Maymie de Mena

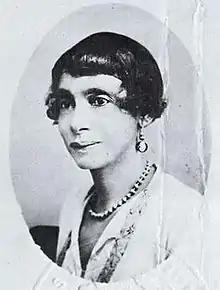
1925 visa photograph

Maymie de Mena (December 10, 1879 – October 23, 1953, also known as Maymie Aiken or Madame DeMena Aiken in her later career) was an American-born activist who became one of the highest-ranking officers in the Universal Negro Improvement Association (UNIA). She has been credited with keeping the organization alive after Marcus Garvey's conviction for mail fraud and deportation from the United States.